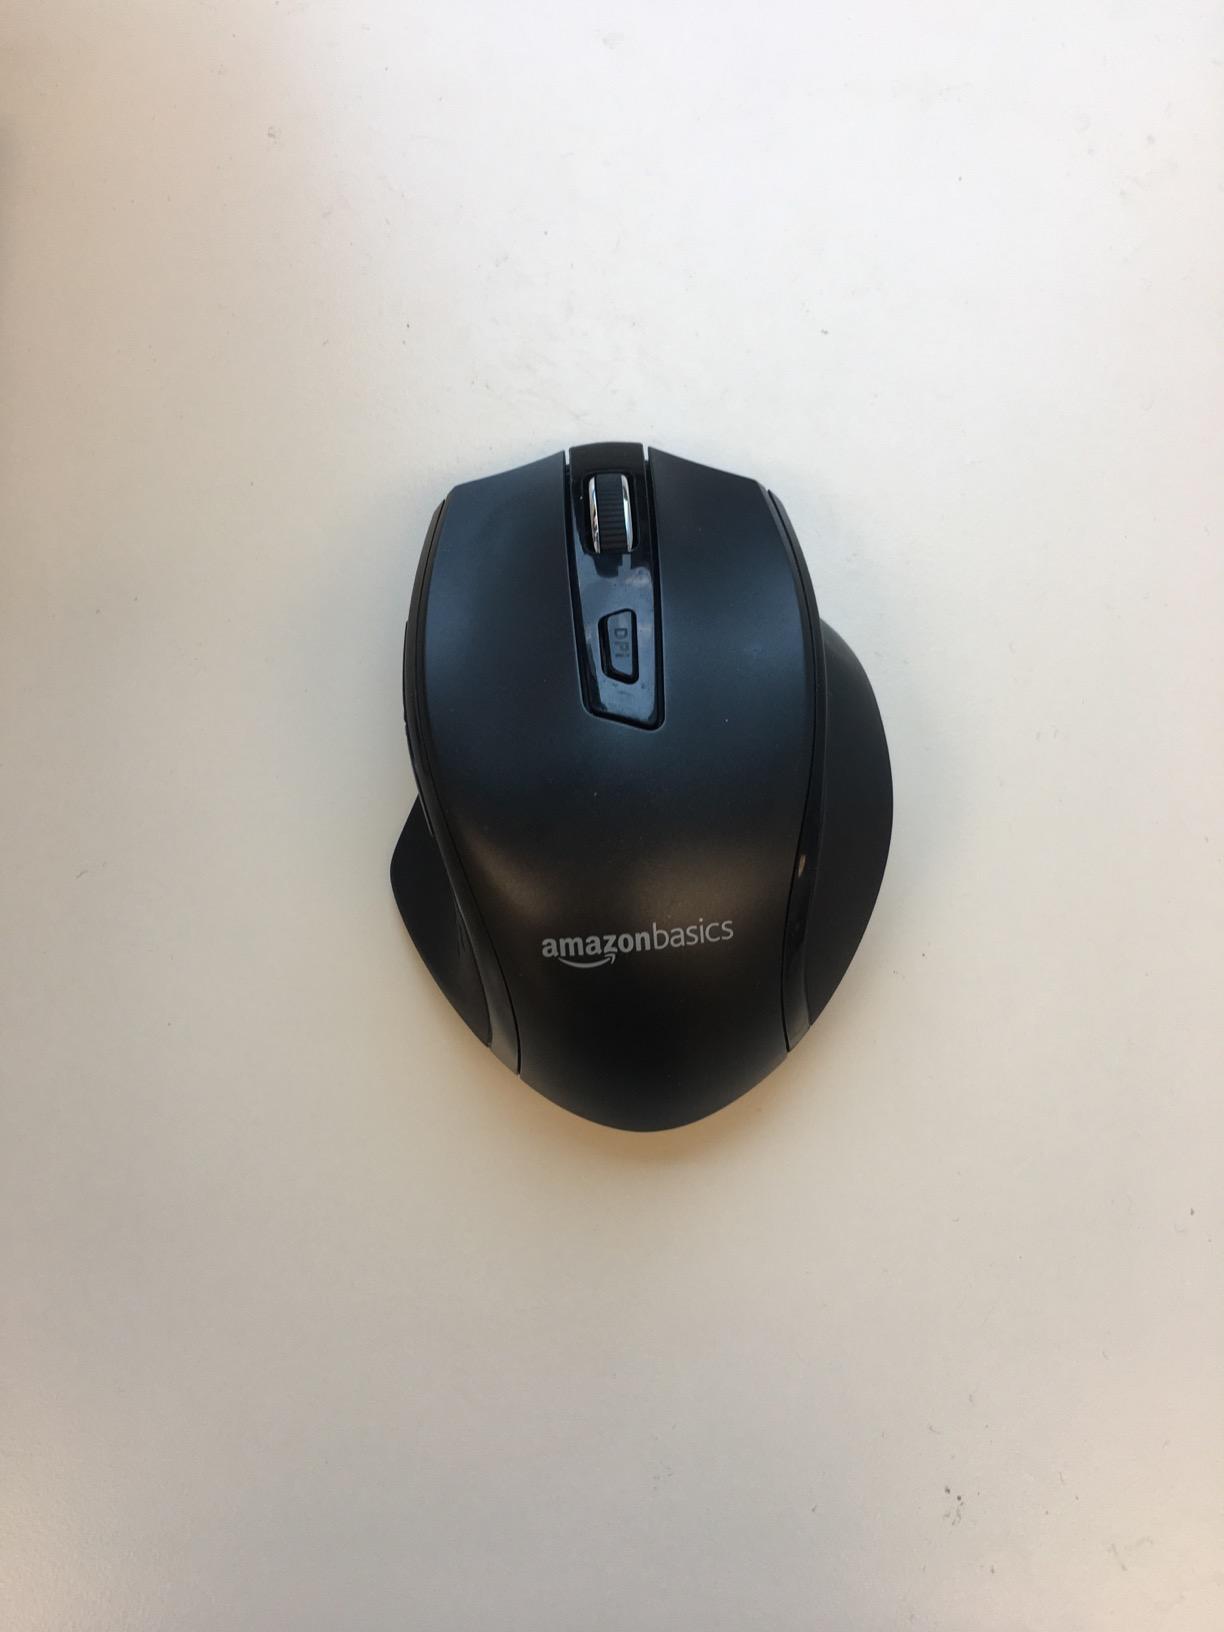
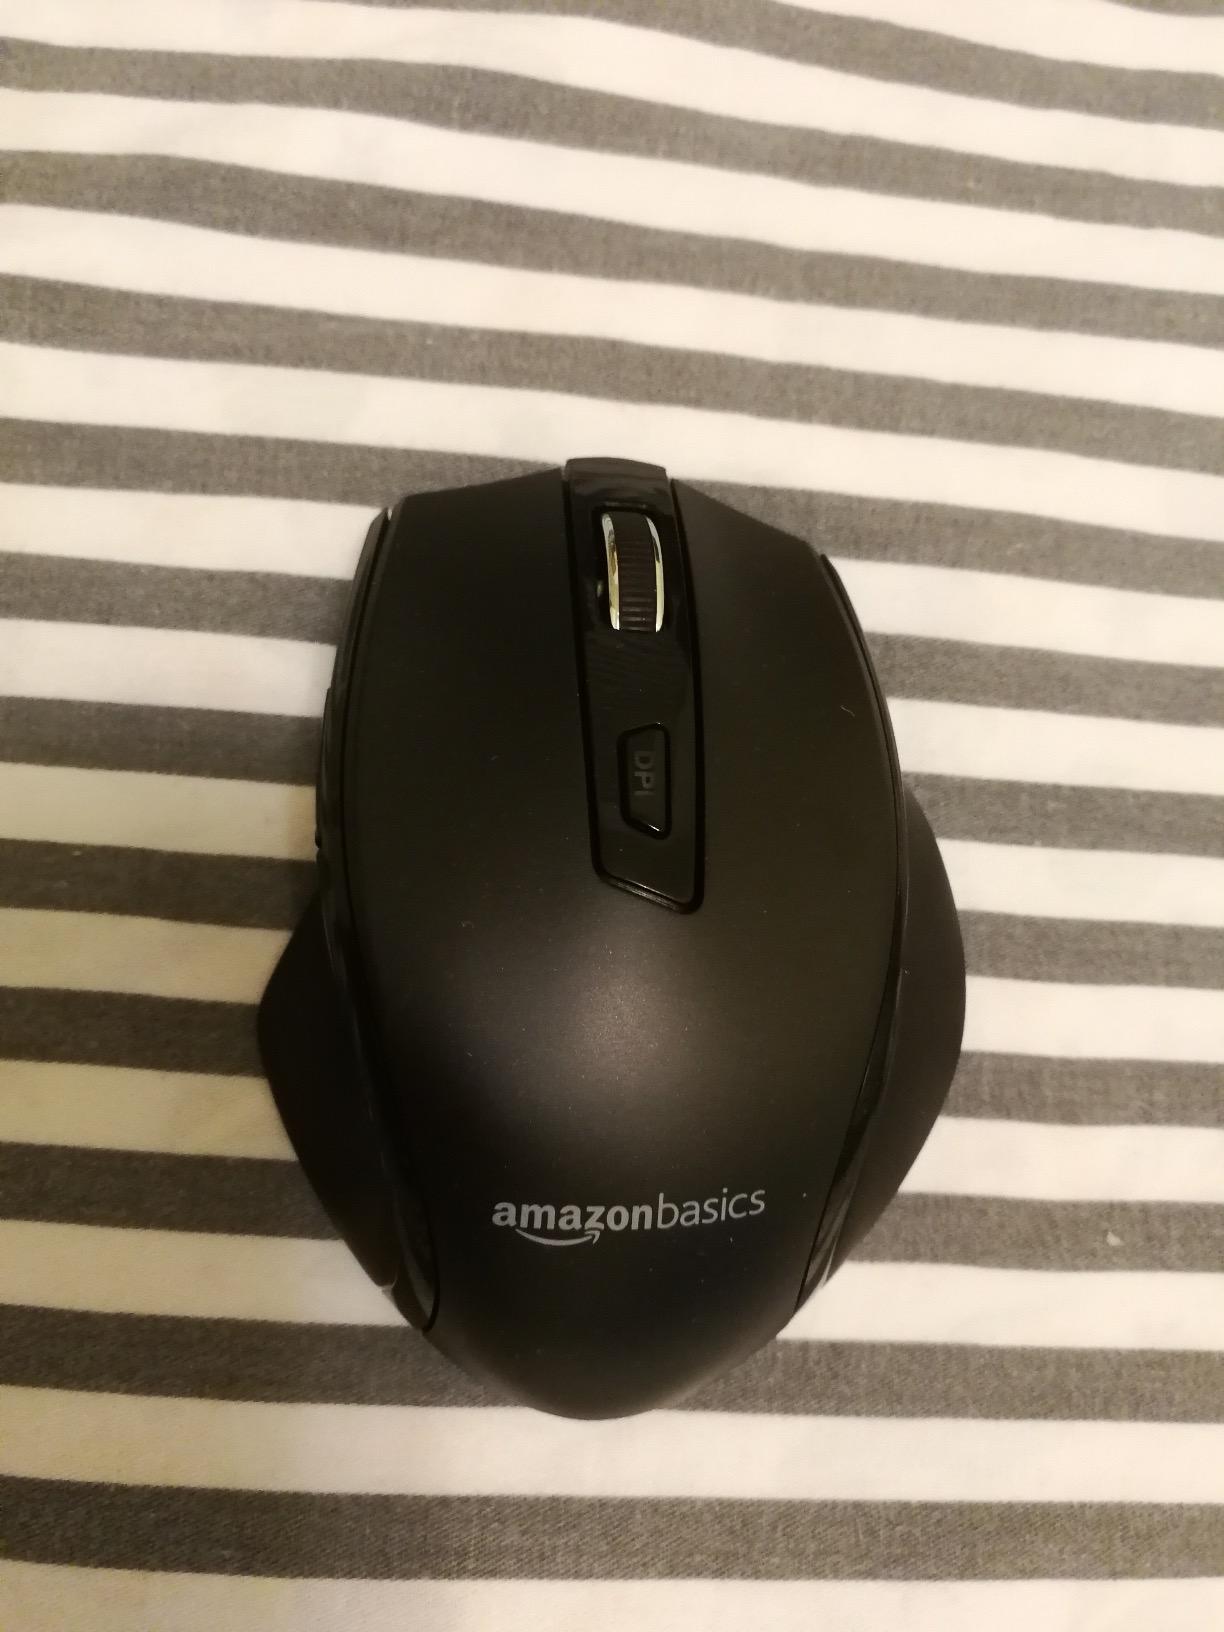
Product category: mouse
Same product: yes